History of abortion

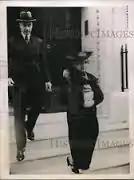
Aleck Bourne was acquitted for performing an abortion on a rape victim in 1938, a landmark case in the movement for abortion rights.

"Old Dr. Gordon's Pearls of Health", produced by a drug company in Montreal, "cure[d] all suppressions and irregularities" if "used monthly". However, a few ads explicitly warned against the use of their product by women who were expecting, or listed miscarriage as its inevitable side effect. The copy for "Dr. Peter's French Renovating Pills" advised, "... pregnant females should not use them, as they invariably produce a miscarriage ...", and both "Dr. Monroe's French Periodical Pills" and "Dr. Melveau's Portuguese Female Pills" were "sure to produce a miscarriage". F.E. Karn, a man from Toronto, in 1901 cautioned women who thought themselves pregnant not to use the pills he advertised as "Friar's French Female Regulator" because they would "speedily restore menstrual secretions." Historian Ann Hibner Koblitz comments that "Nineteenth-century customers would have understood this 'warning' exactly as the sellers intended: as an advertisement for an abortifacient preparation."